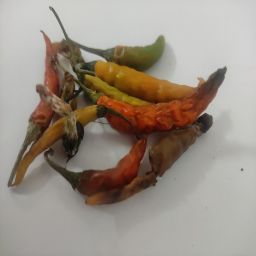
Crop: Chile Pepper
Quality: Damaged